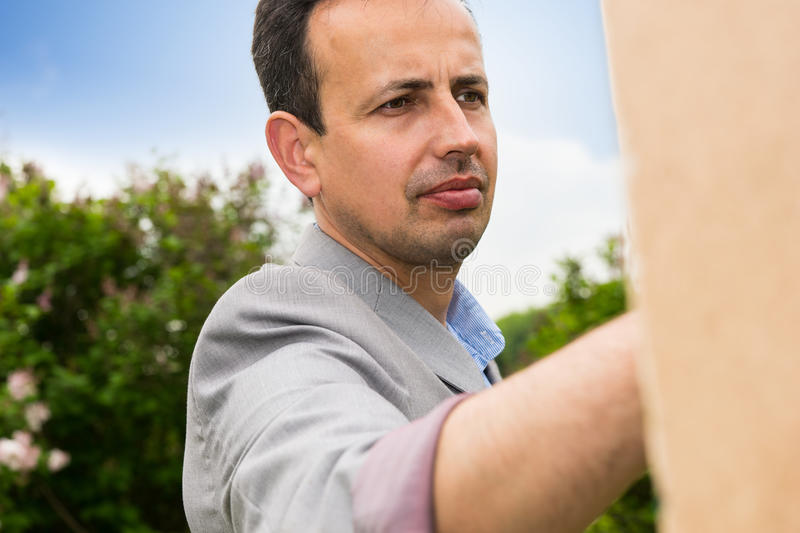
Label: Colored